Fiona Mactaggart

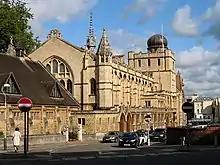
Cheltenham Ladies' College

Fiona Margaret Mactaggart was born at The London Clinic on 12 September 1953. She was educated at the independent Cheltenham Ladies' College. She read for a BA in English at King's College London, an MA at the Institute of Education and a PGCE at Goldsmiths, University of London. While at university, she was an outspoken member of the Young Students and Socialists Society and sought to live down her school days at Cheltenham Ladies' College.